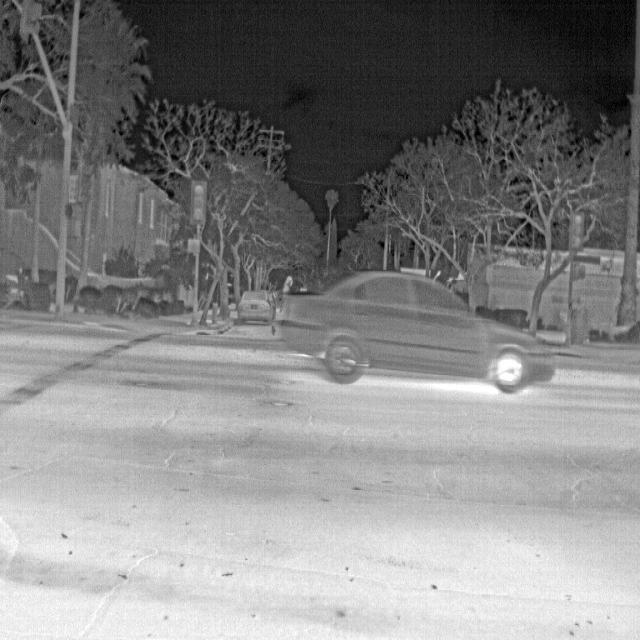
Detected objects:
label: person